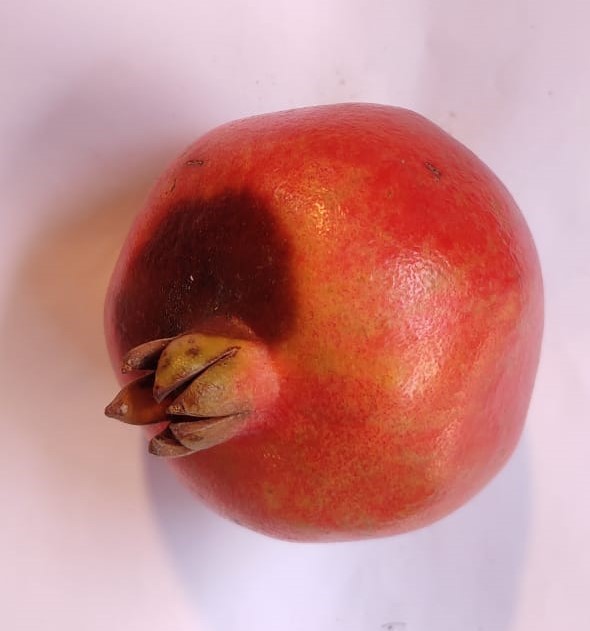
Fruit: pomegranate
Condition: rotten